Social media in the 2016 United States presidential election

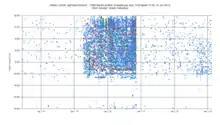
Twitter activity of Hillary Clinton from her first tweet in June 2013 to September 2017. Her tweet activity increased in 2015.

In April 2016, Correct the Record, a pro-Clinton super PAC, announced a program called "Barrier Breakers" intended to rival the largely online volunteer efforts of Sanders and Trump supporters. With $1 million in funding, Correct the Record employed paid staff described as "former reporters, bloggers, public affairs specialists, designers" to respond to negative content about Clinton. This was interpreted as a response to perceived lower levels of enthusiasm for Clinton campaign's on social media platforms, as Trump often received greater public engagement with his activity than she did, despite him having a less active audience on social media.